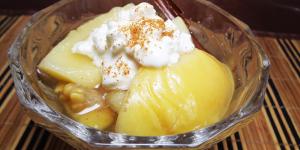
dulce de guayaba con queso